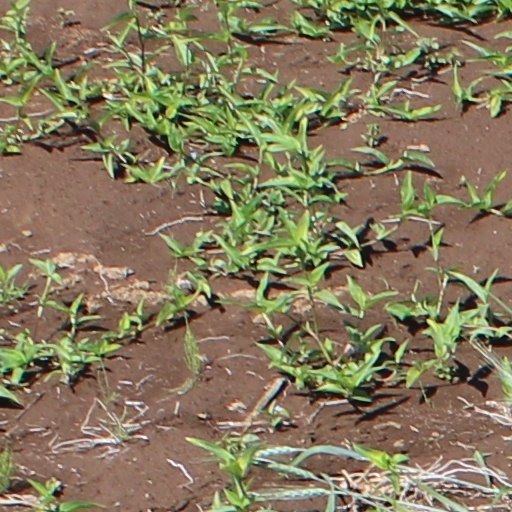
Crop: wheat